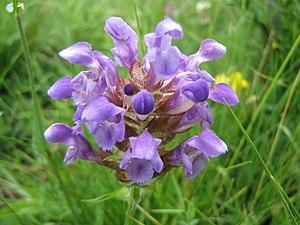
Brunelle à grandes fleurs - Aubrac (massif central, France)
L'Aubrac est un haut plateau volcanique et granitique français situé dans le centre-sud du Massif central et aux confins des trois départements de l'Aveyron, du Cantal et de la Lozère. Il présente des ressemblances avec le Cézallier et on peut le rattacher comme lui aux hautes terres d'Auvergne. Il est bordé au nord-ouest par les monts du Cantal, à l'est par la Margeride et au sud par les plateaux calcaires des Grands Causses.
En raison de sa grande superficie, de sa position de carrefour entre différentes zones climatiques, et de sa variété géologique, le Massif central abrite une flore diversifiée. Les plantes que l'on peut croiser dans la partie occidentale, très humide, ne sont pas les mêmes que celles que l'on trouve dans la partie orientale, plus sèche, et la différence est encore plus grande avec les espèces que l'on peut trouver dans la partie sud, soumises à des influences méditerranéennes marquées. Cette composante spatiale n'est pas la seule à intervenir car l'exposition, l'altitude ou la nature du substrat sont aussi des facteurs déterminants. En effet, on peut souligner à ce propos l'opposition classique entre les versants exposés au sud et ceux exposés au nord ou encore les différences qui existent dans la végétation entre, d'une part, les sols acides et d'autre part, les sols basiques. Bien que l'altitude du Massif central soit faible par rapport à d'autres massifs montagneux comme les Alpes ou les Pyrénées, on observe un étagement de la végétation très net qui peut aller de la végétation méditerranéenne à la pelouse subalpine.